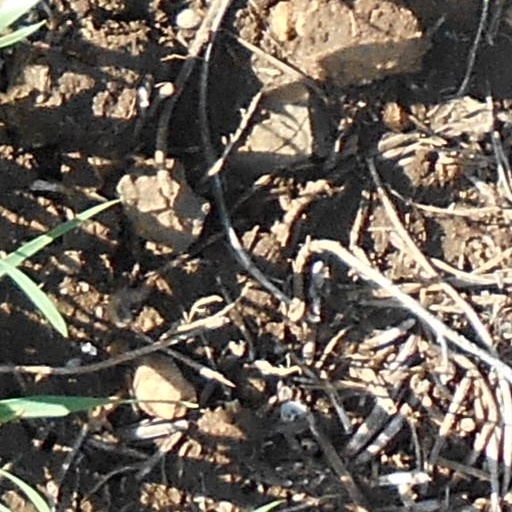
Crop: wheat